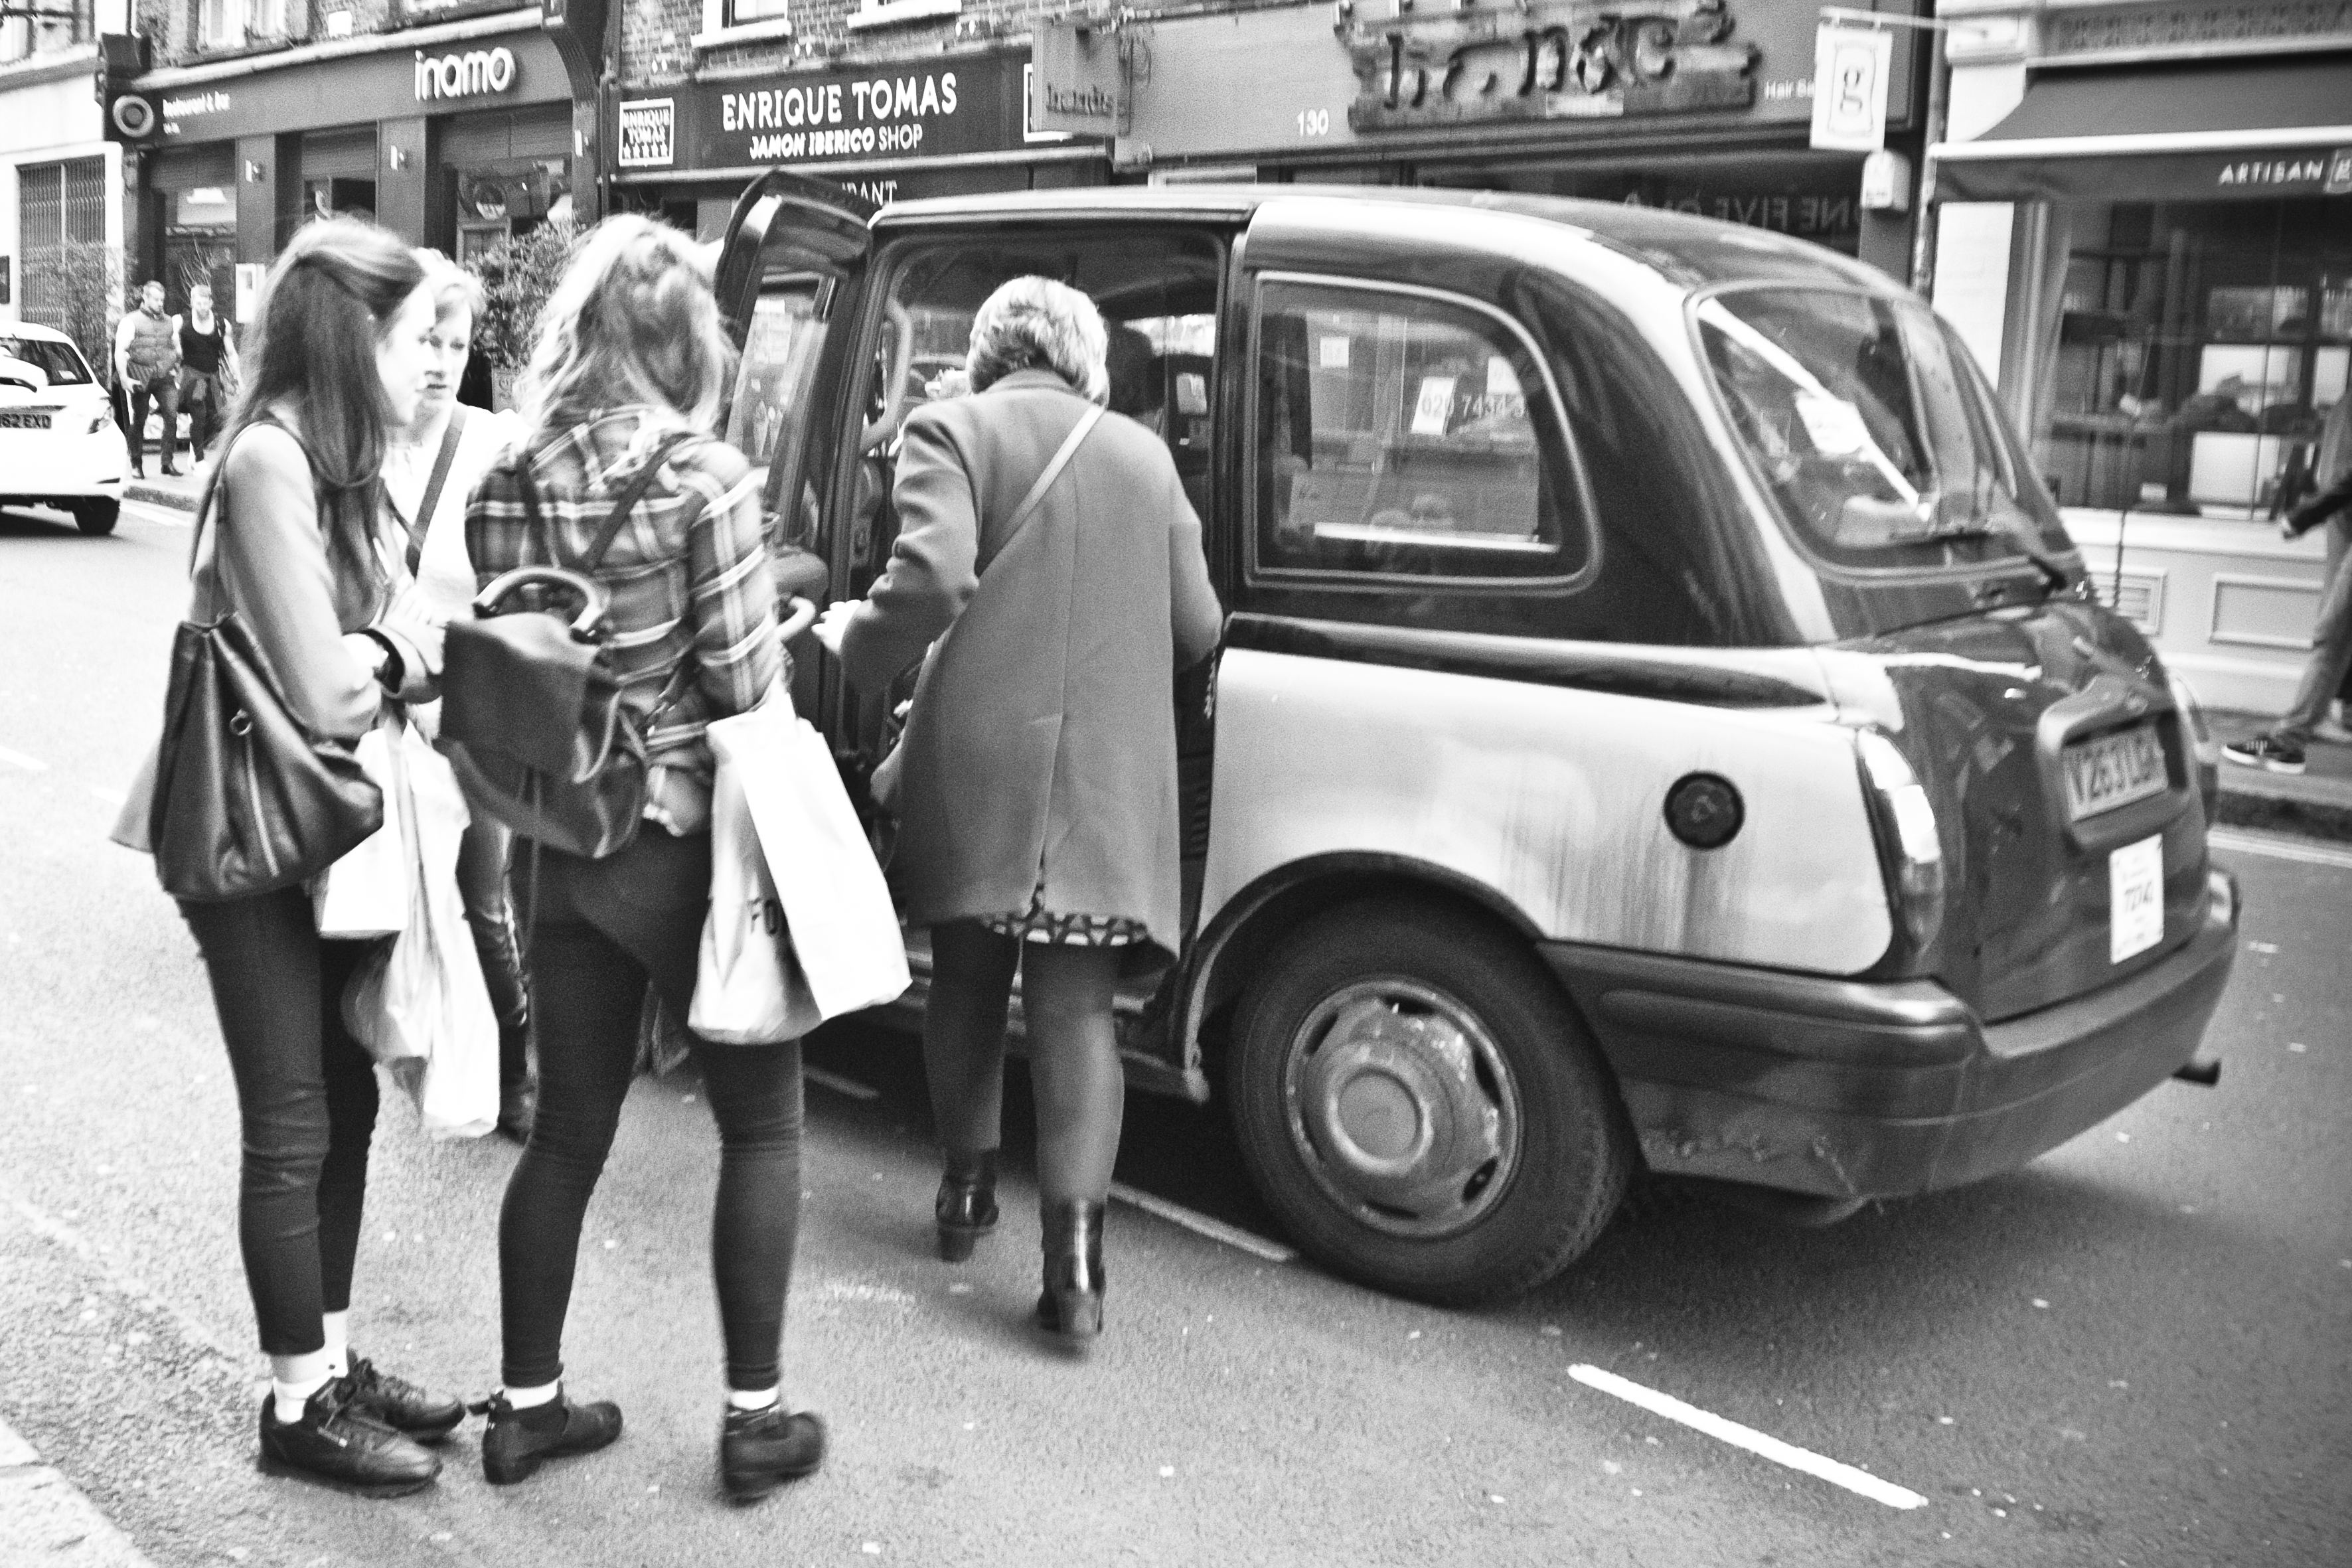
black and white, road, street, car, urban, travel, fujifilm, vehicle, monochrome, uk, england, bw, blackandwhite, blackwhite, london, ngc, noiretblanc, fuji, fujixt1, fujix, city car, monochrome photography, mode of transport